Augsburg-Oberhausen station

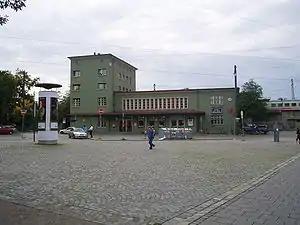
Entrance building and station forecourt

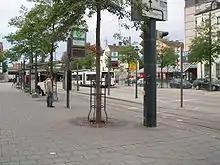
The bus and tram stops in the station forecourt

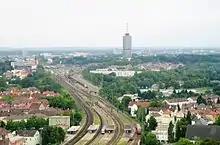
View of the station and platforms, Augsburg Hauptbahnhof and the hotel tower are in the background

Augsburg-Oberhausen station is a keilbahnhof in the northwest of the central Augsburg in the suburb of Oberhausen in the German state of Bavaria. It is the second most important station in the city. It is classified by Deutsche Bahn as a category 4 station. The current station building was built south of the old Oberhauser station in 1931/32, in the New Objectivity style. There is a large tram and bus stop in front of the station building, the exterior of which has recently been renovated.